South African Class 44-000

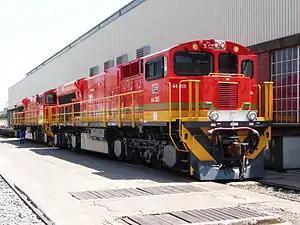
44-005 at Koedoespoort in September 2015

The Transnet Freight Rail Class 44-000 of 2015 is a South African diesel-electric locomotive operated by Transnet Freight Rail.